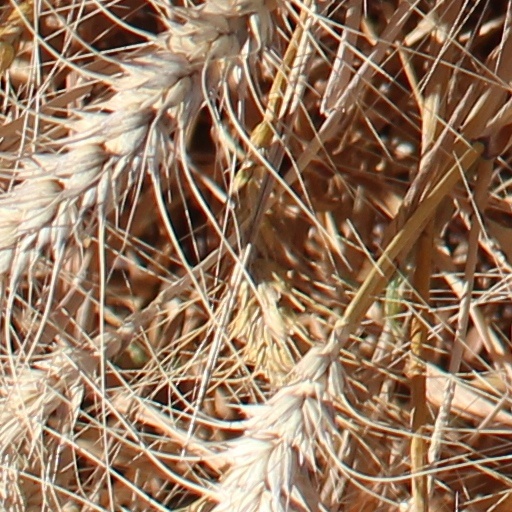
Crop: wheat